Kenny Wallace

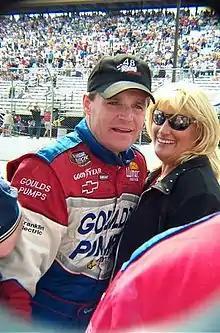
Wallace and his wife Kim in 2001

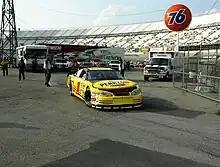
Wallace's 2001 Cup car, subbing for Steve Park

In 2001, Wallace signed with the unsponsored Eel River Racing team, and also was hired to drive the No. 48 Goulds Pumps Chevy in the Busch Series full-time for Innovative Motorsports. After several DNQ's, Wallace resigned from the team to concentrate on his Busch ride. He won his first race in seven years at North Carolina Speedway and finished 10th in points. He also filled in for Steve Park in the Cup Series, winning one pole and nailing down two Top 10's, including a 2nd-place finish at Rockingham Speedway, tying a career best. He did not win in 2002, but moved up to seventh in the Busch series standings in the No. 48 Chevrolet now sponsored by Stacker 2. He replaced Kevin Harvick in Richard Childress Racing's No. 29 car at Martinsville after the latter was suspended for deliberately wrecking another driver in the Truck Series race the day before. He was hired late in the season by Bill Davis Racing to replace Hut Stricklin in the No. 23 Hills Brothers Coffee Dodge, and was hired to drive the car full-time in 2003, bringing his Stacker 2 sponsorship with him while also driving a single race in the Busch Series for Michael Waltrip at Gateway, his hometown track in St. Louis. After one Top 10 finish, Wallace and the team moved down to the Busch Series in 2004, garnering ten Top 10's. He also drove in the Cup Series five times for Michael Waltrip Racing.